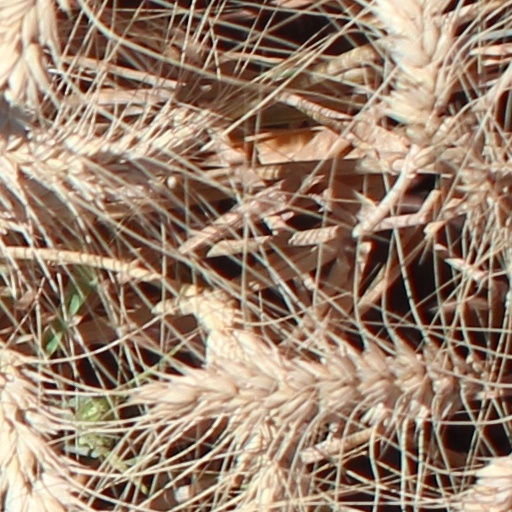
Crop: wheat